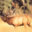
Label: deer